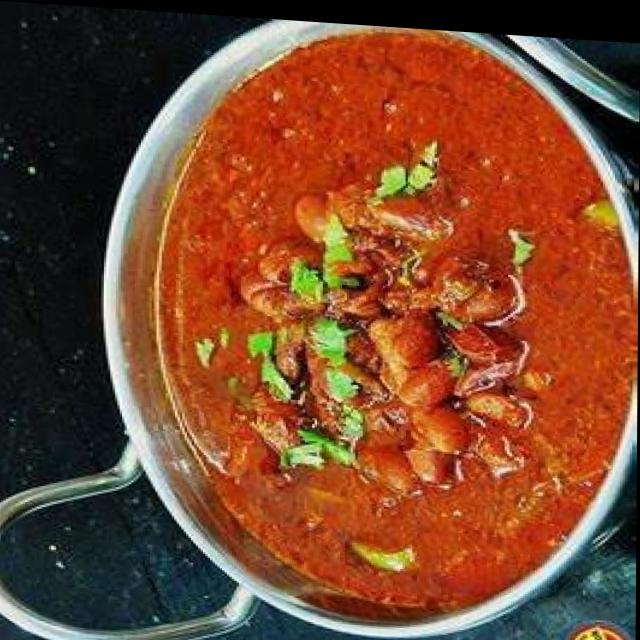
Dish: rajma_curry